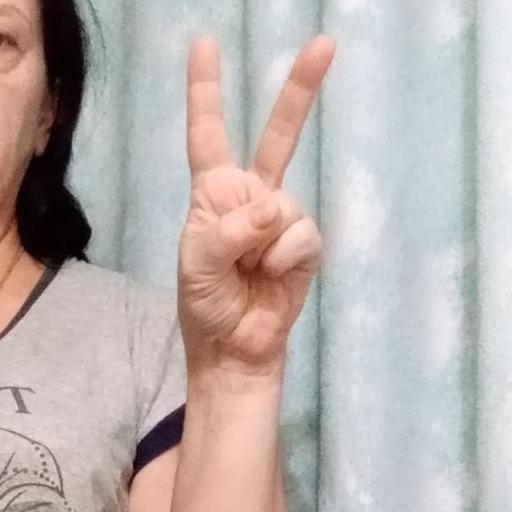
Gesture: peace